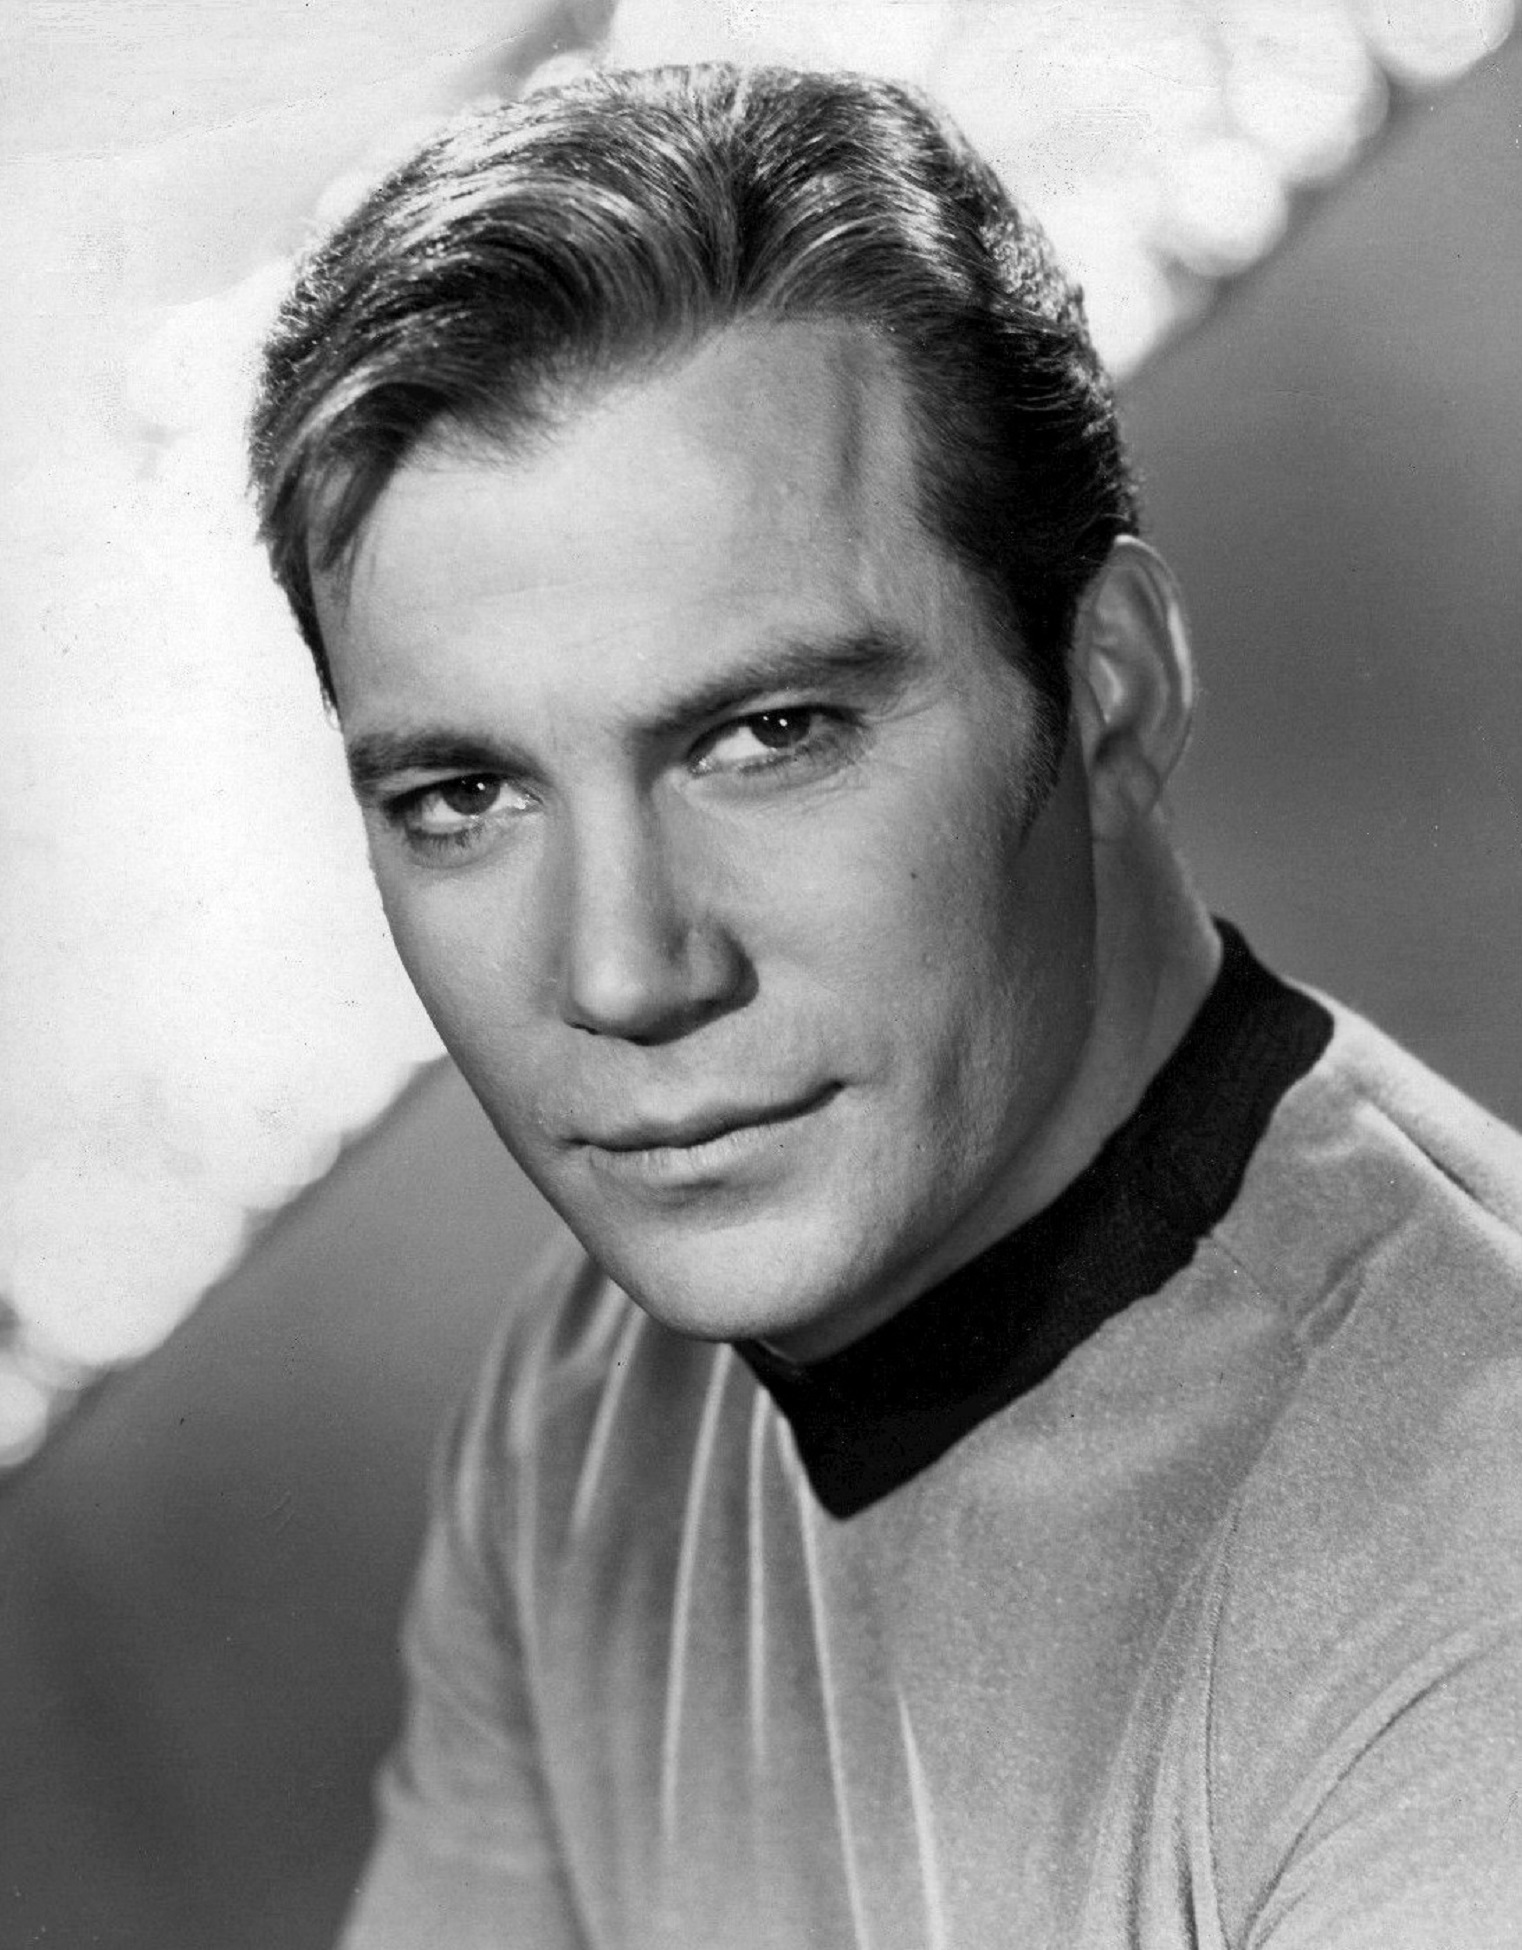
man, person, black and white, hair, white, vintage, male, hollywood, portrait, model, television, tv, monochrome, hairstyle, face, cinema, celebrity, actor, movies, star trek, trekkie, monochrome photography, portrait photography, motion pictures, william shatner, captain kirk, james t kirk